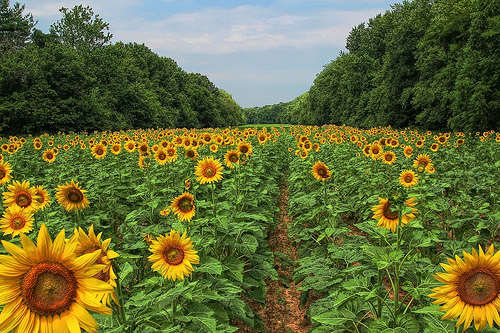
Flower: sunflower